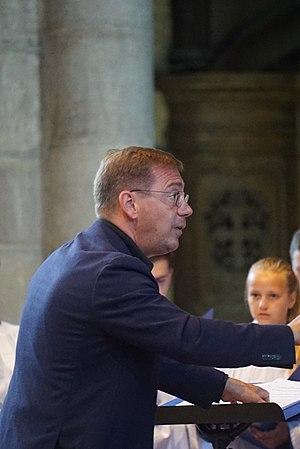
en concert à la cathédrale de Reims.